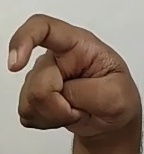
ASL sign: X